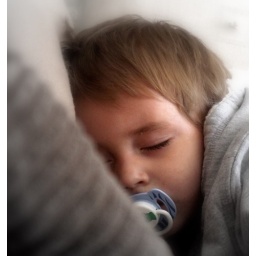
My son Harrison, sleeping peacefully, liked the way he was against the cusions as it's given it the appearence of layers.